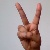
The image shows a hand gesture representing the letter 'V' in Indian Sign Language.